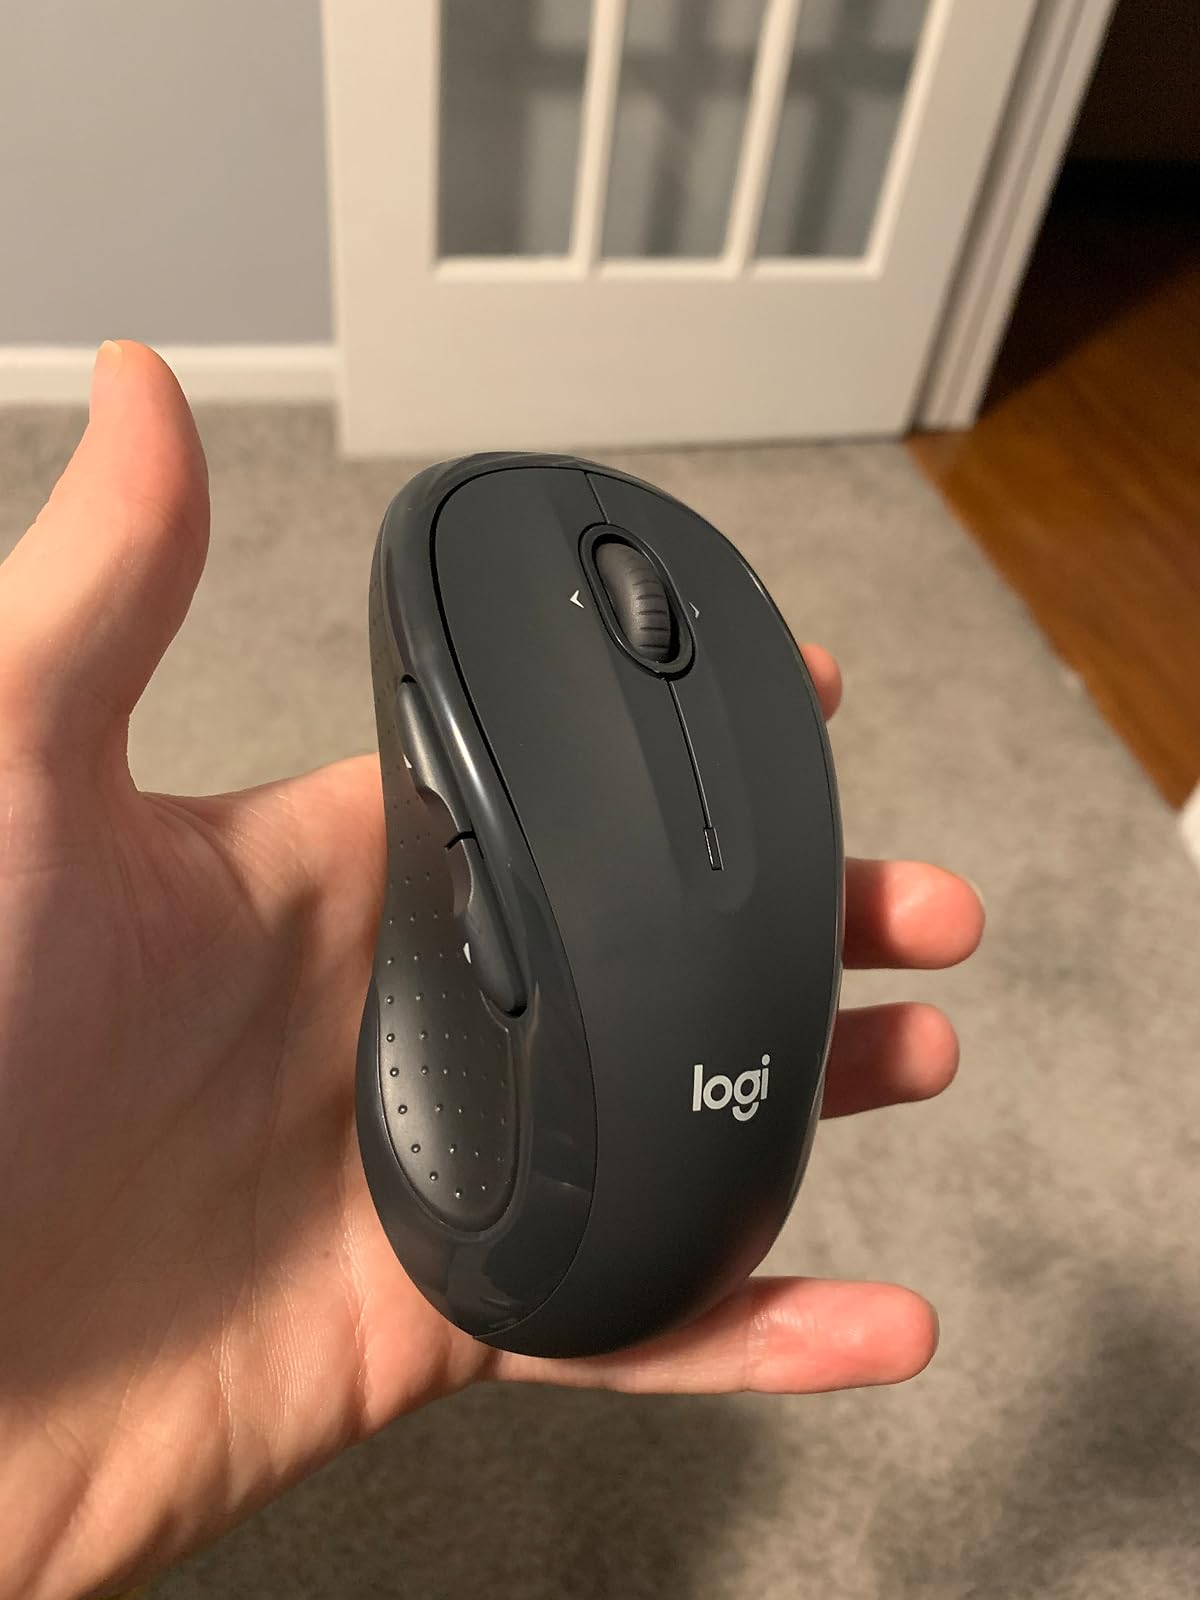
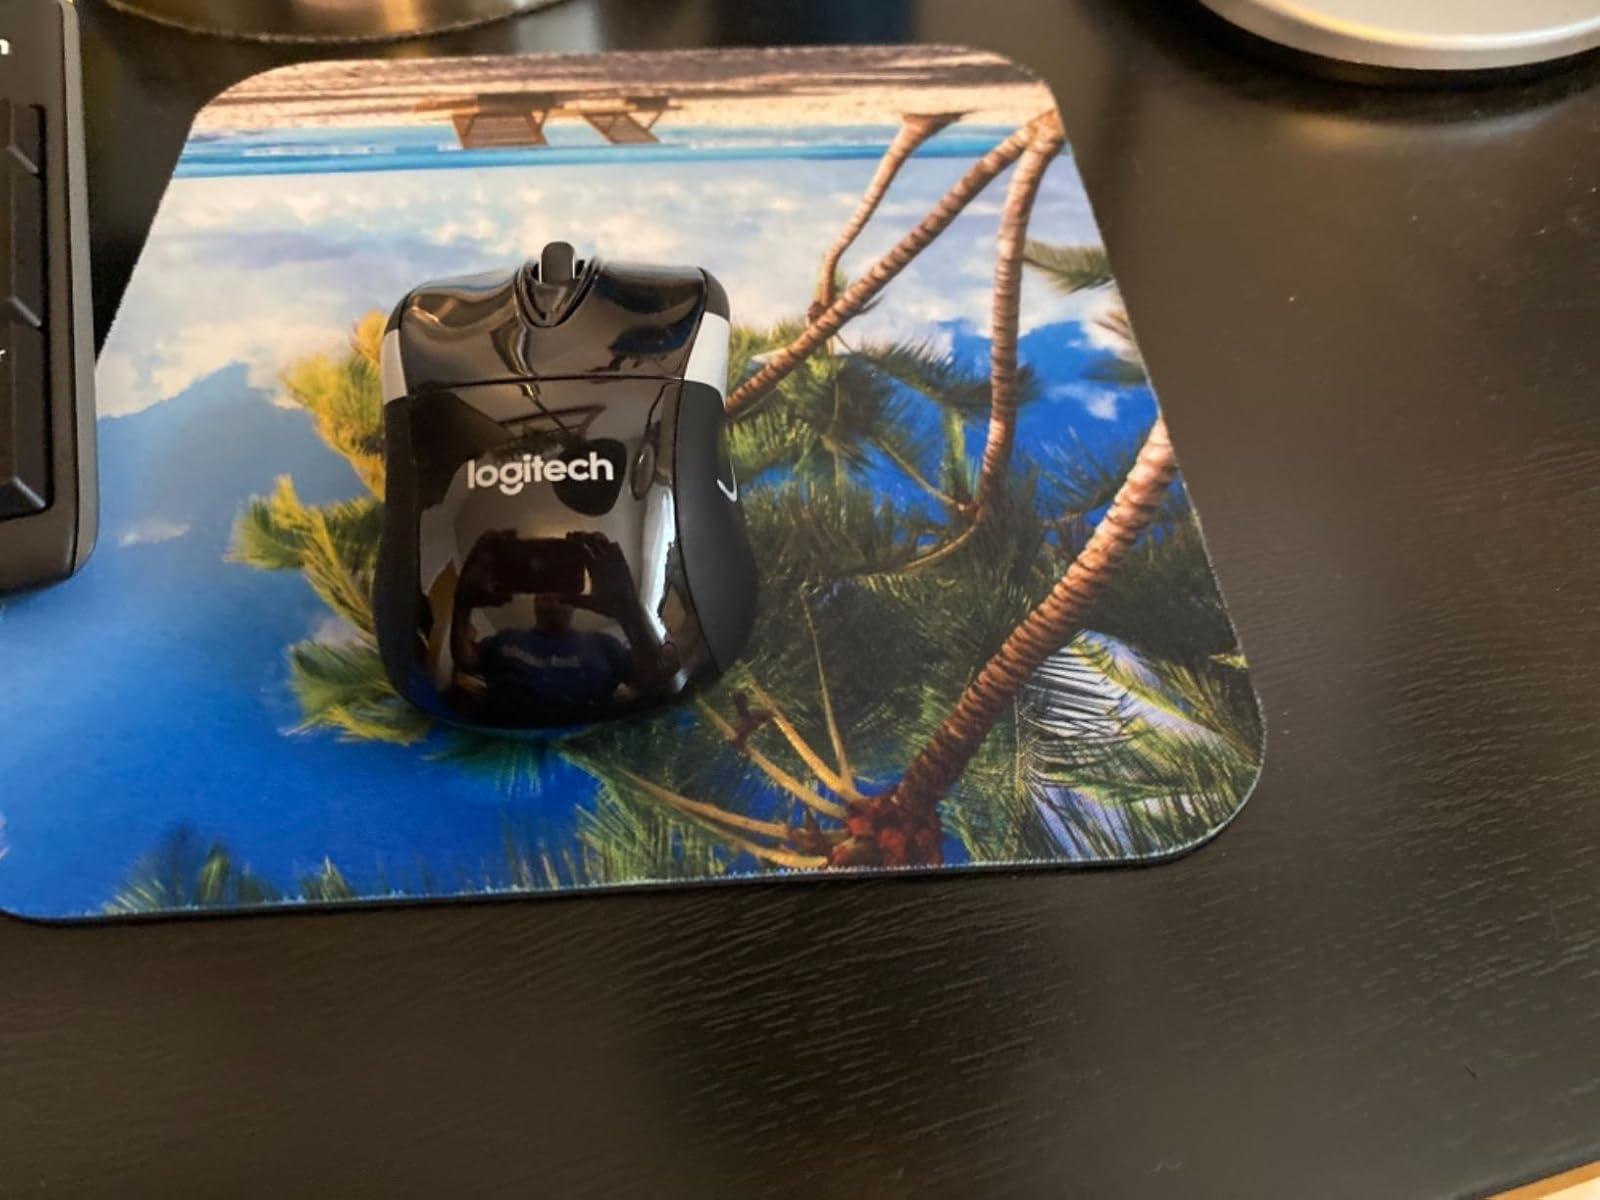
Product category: mouse
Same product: no